2013 Armenian presidential election

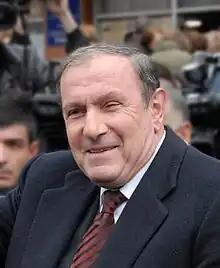
Armenia's first president Levon Ter-Petrosyan refused to run for president because of age.

The previous presidential election in Armenia was held in February 2008. Sargsyan was announced president with 52.8% of the popular vote. Armenia's first president, Levon Ter-Petrosyan, finished second with 21.5%. Immediately after the results were announced, thousands of Ter-Petrosyan's supporters gathered in Yerevan's Freedom Square to protest against electoral fraud. Eventually, the police and the army (allegedly) clashed with the protesters, resulting in the death of ten people (eight protesters and two policemen).